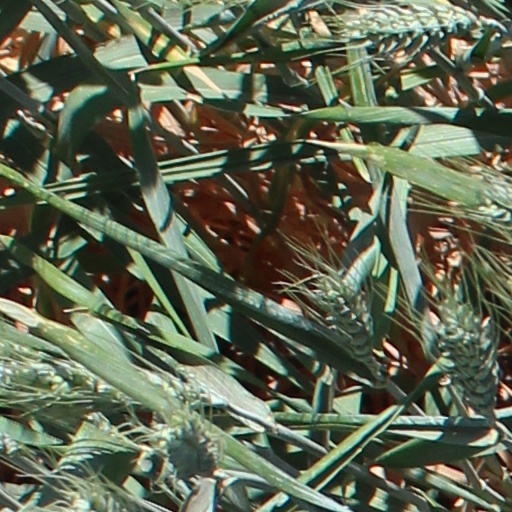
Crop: wheat